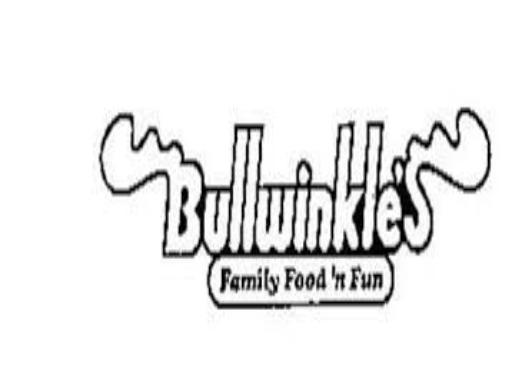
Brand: Bullwinkle's Restaurant
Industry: Food